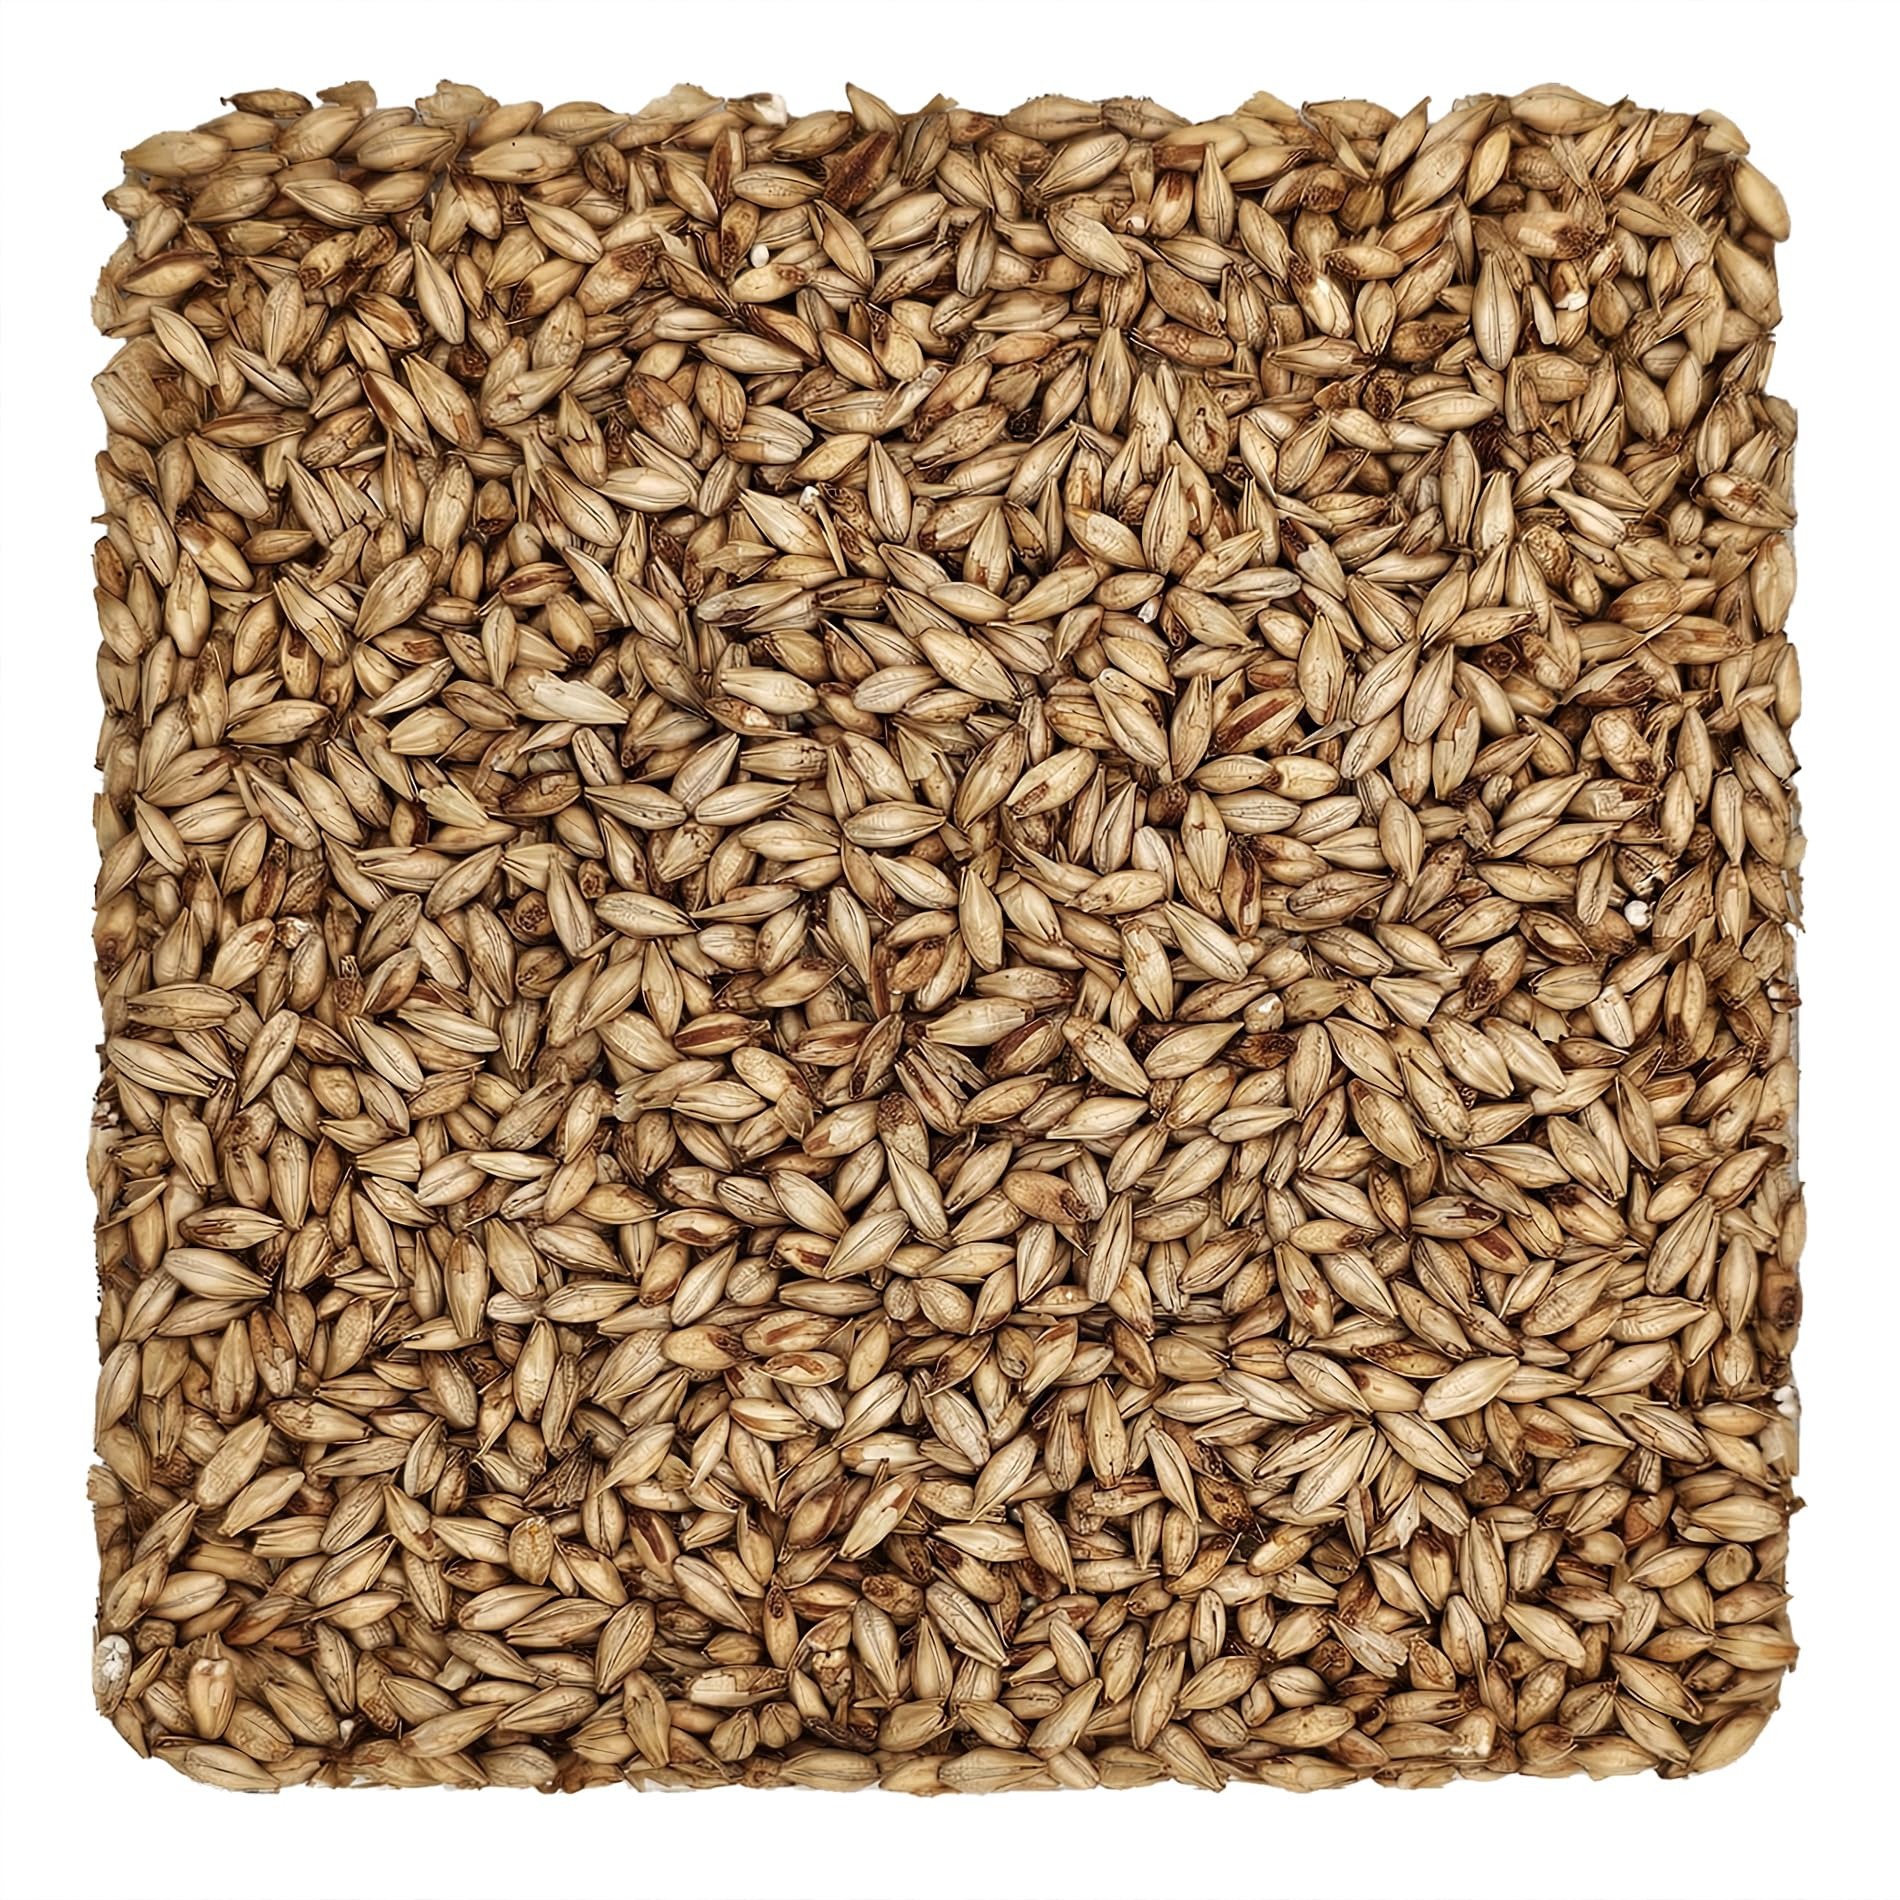
Item Name: Home Brew Ohio Cherry Wood Smoked Grain 5lb
Bullet Point 1: Cherry Wood Smoked Grain is a specialty malt highly valued by homebrewers for imparting a distinctive smoky flavor and aroma reminiscent of cherry wood to beer.
Bullet Point 2: Crafted through a smoking process involving malted barley and cherry wood, this grain adds depth and complexity to various beer styles.
Bullet Point 3: Its delicate yet robust smokiness evokes images of a cozy campfire or barbecue, making it an appealing choice for fans of smoked beers.
Bullet Point 4: Cherry Wood Smoked Grain contributes a subtle sweetness alongside its prominent smoky notes, reminiscent of ripe cherries mingling with earthy wood smoke.
Bullet Point 5: Homebrewers can adjust the intensity of the smoky flavor by varying the amount of malt used, typically adding it to the mash alongside other grains in proportions ranging from 5% to 20% of the total grain bill.
Product Description: Cherry Wood Smoked Grain is a specialty malt prized by homebrewers for its ability to infuse beer with a distinctive smoky flavor and aroma reminiscent of cherry wood. Crafted through a process that involves smoking malted barley over cherry wood, this grain offers a unique twist to traditional beer recipes. The smoking process imbues Cherry Wood Smoked Grain with a delicate yet robust smokiness, adding depth and complexity to a variety of beer styles. This malt can evoke images of a cozy campfire or a barbecue, making it a particularly enticing choice for fans of smoked beers or those seeking to experiment with bold flavor profiles. In terms of flavor, Cherry Wood Smoked Grain contributes a subtle sweetness alongside its prominent smoky notes, reminiscent of ripe cherries mingling with the earthy essence of wood smoke. This balance of flavors can complement a wide range of beer styles, including porters, stouts, Rauchbiers, and even certain types of ales and lagers. One of the key characteristics of Cherry Wood Smoked Grain is its versatility in brewing. Homebrewers can adjust the intensity of the smoky flavor by varying the amount of malt used in their recipes. Additionally, it can be used as a complement to other specialty malts to create complex and nuanced beer profiles. When incorporating Cherry Wood Smoked Grain into homebrew recipes, it is typically added to the mash alongside other grains. The proportion used can vary depending on the desired level of smokiness, with recommendations generally ranging from 5% to 20% of the total grain bill.
Value: 1.0
Unit: Count

Price: 19.99